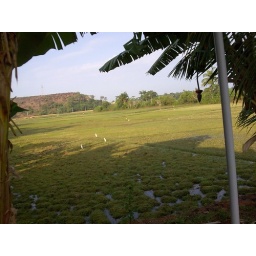
birds in the field